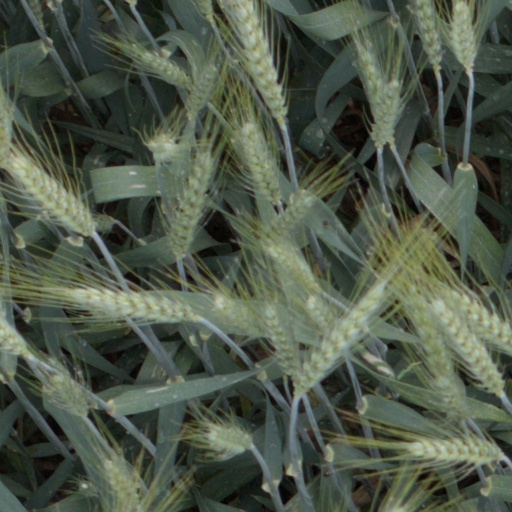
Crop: wheat